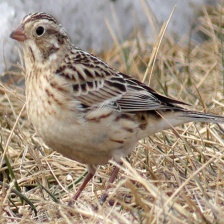
Species: SMITHS LONGSPUR
Scientific name: CALCARIUS PICTUS